803 Picka

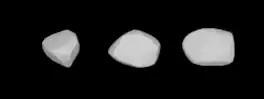
Lightcurve based 3D-model of "Picka"

In April 2007, a rotational lightcurve of "Picka" was obtained from photometric observations by French amateur astronomer Pierre Antonini. Lightcurve analysis gave a well-defined rotation period of hours with a high brightness variation of magnitude, indicative of an elongated shape. Alternative and lower-rated photometric observations were made by Jean-Gabriel Bosch in February 2006, and again by Pierre Antonini in November 2010, which gave a period of and hours with an amplitude of and magnitude.